Chhattisgarh

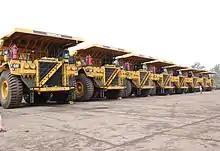
GEVRA DUMPERS

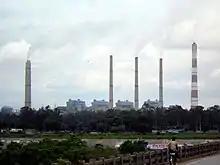
NTPC Korba Power Plant - panoramio

Almost the entire railway network spread over the state comes under the geographical jurisdiction of the South East Central Railway Zone of Indian Railways centred around Bilaspur, which is the zonal headquarters of this zone. Almost 85% of tracks are electrified, the non-electrified route is the Maroda–Bhanupratappur line from the Durg–Bhanupratappur branch line, which is 120 km long. The main railway junctions are Bilaspur Junction, , and Raipur, which is also a starting point of many long-distance trains. These three junctions are well-connected to the major cities of India and also these station comes under the top 50 booking stations in India.